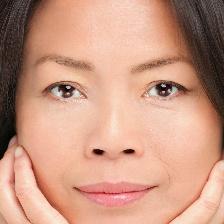
Label: faces